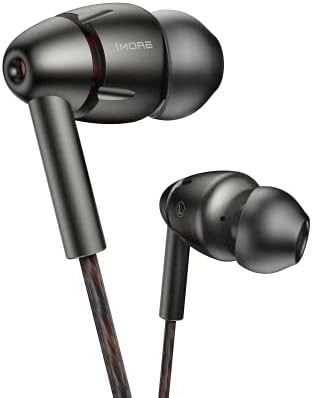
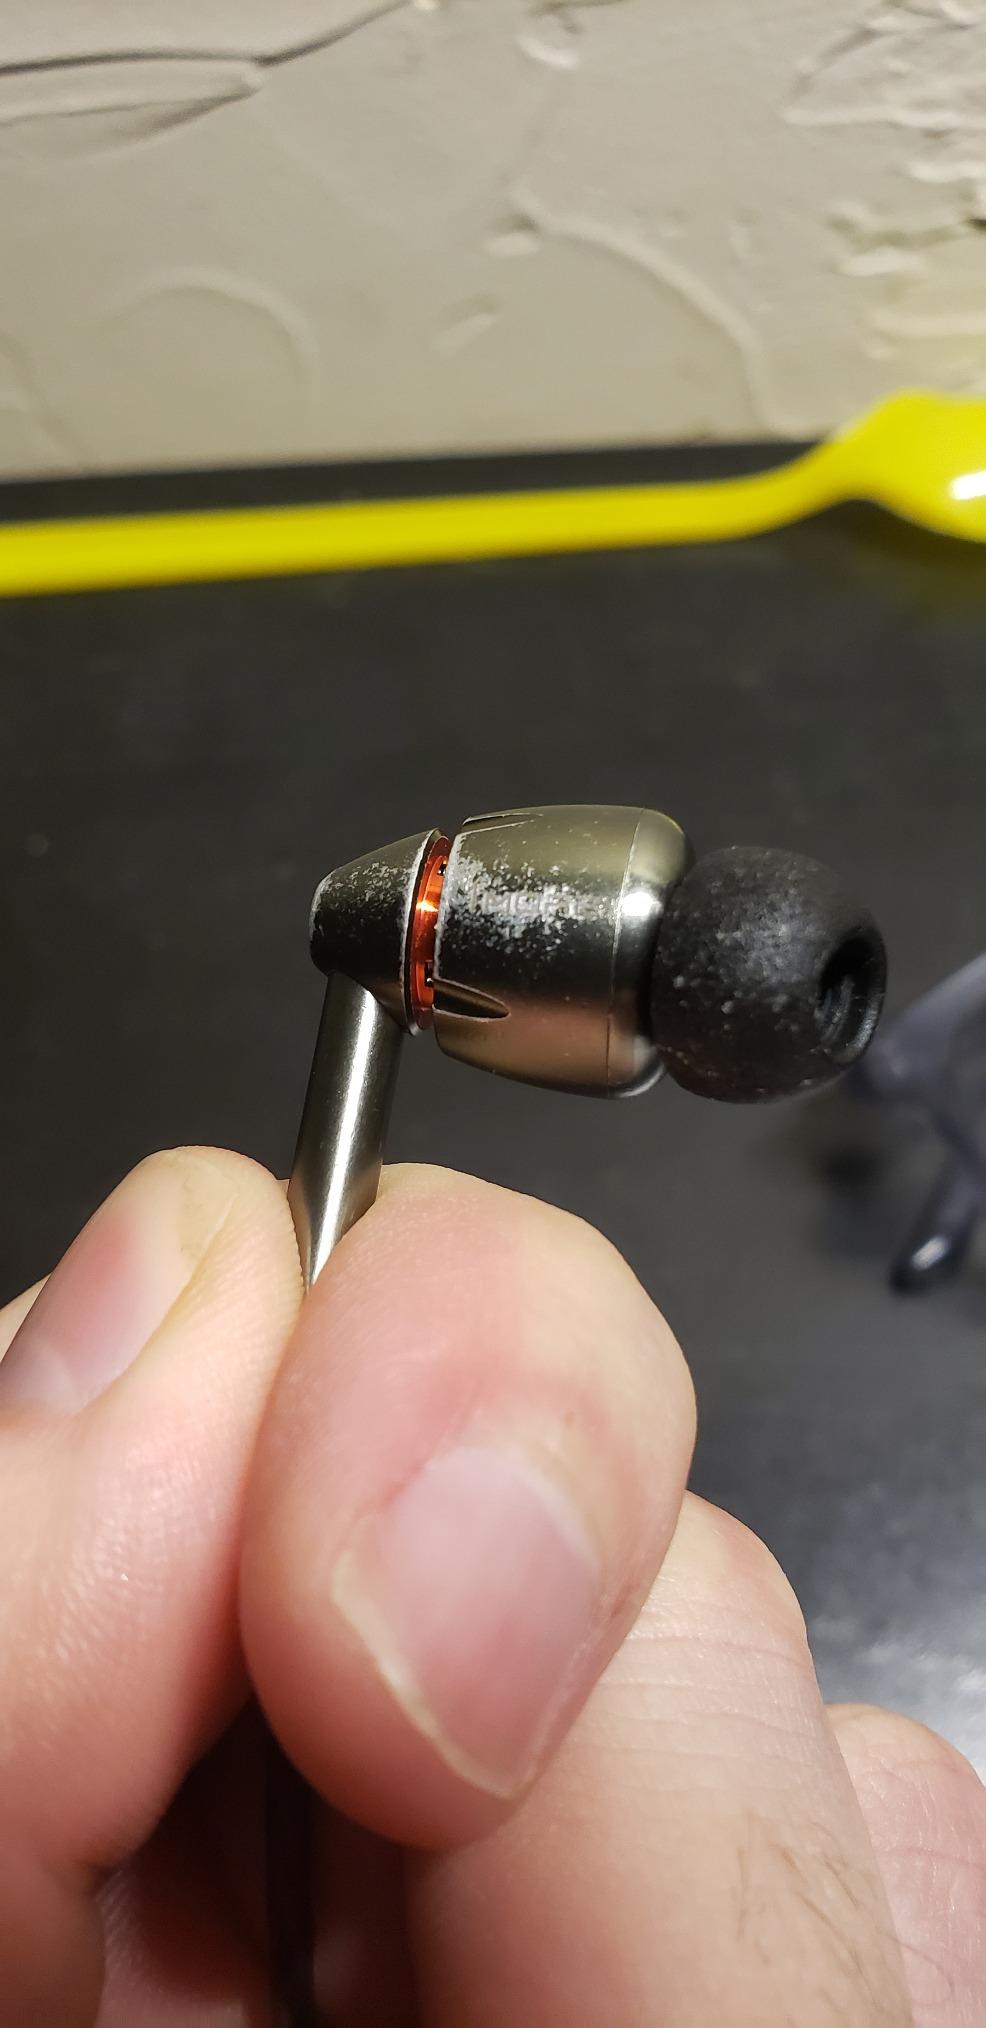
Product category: headphones
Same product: yes